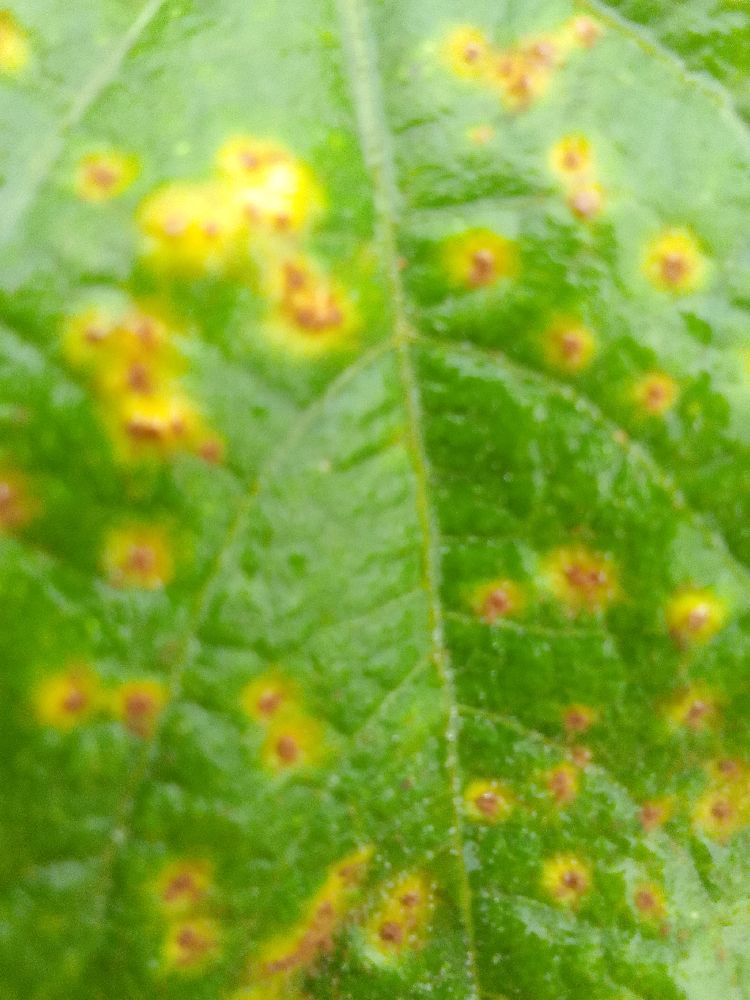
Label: rust